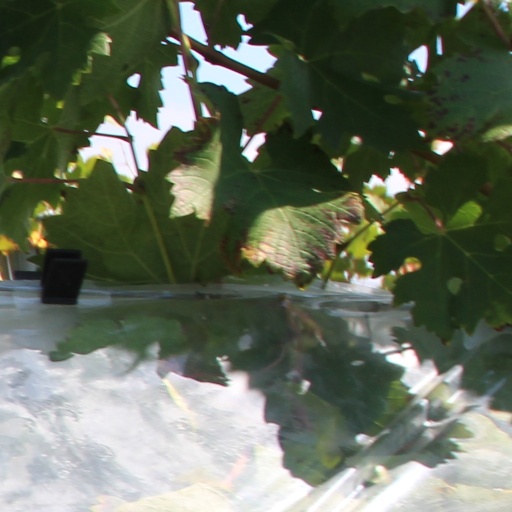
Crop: grape